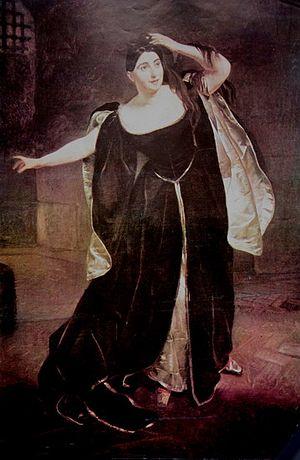
Anna Bolena est un opera seria en deux actes de Gaetano Donizetti, livret de Felice Romani, créé au Teatro Carcano à Milan, le 20 décembre 1830.